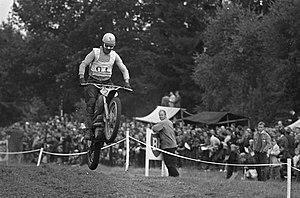
Paul Friedrichs, né le 21 mars 1940 à Buchholz et mort le 30 août 2012 à Erfurt, était un pilote de motocross professionnel est-allemand. Il a été sacré trois années consécutives champion du monde de moto-cross 500 cm³ FIM en 1966, 1967 et 1968.